Riho Terras

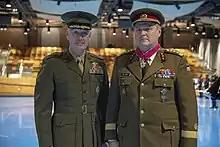
General Joseph Dunford with General Terras during a full honor arrival ceremony at Joint Base Myer-Henderson Hall, 13 November 2018.

In addition to the Estonian language Terras is fluent in English, German and Russian. He is married with two sons. His wife Kaili is an Ambassador-at-large in the Ministry of Foreign Affairs for Education. His eldest son, politician Hendrik Johannes Terras, was named in honor of Johannes Kert and his younger offspring is named after the Estonian god of weather and harvest Uku. His hobbies include opera, medieval history and hunting.